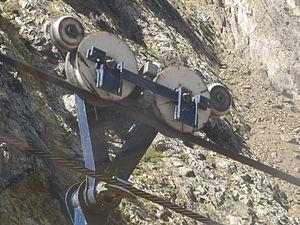
Les téléphériques des glaciers de la Meije sont des téléportés bicâbles conçus par Denis Creissels et construits durant l'été 1976 et 1977 dans les Alpes françaises. Ils permettent d'accéder au glacier de la Girose, à 3 173 mètres d'altitude, situé dans le massif alpin de la Meije, depuis le village de la Grave situé à 1 470 mètres d'altitude. Leur débit est de 440 personnes par heure.